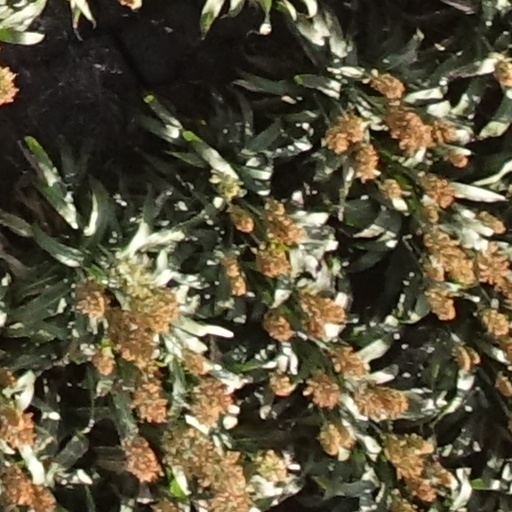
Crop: sorghum